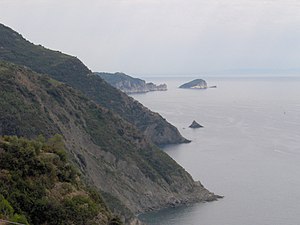
Tinetto
Tinetto er den lille ø bagest i billedet, her set fra Palmaria
Tinetto er en italiensk ø i det liguriske hav i den østligste del af Ligurien syd for øen Tino, som den kun er adskilt fra ved et smalt stræde. I 1997 blev øen sammen med Cinque Terre, Portovenere og de to naboøer, Palmaria og Tino optaget på UNESCOs verdensarvsliste. Øen er ubeboet og er ikke meget mere end et klippeskær. Til trods for dette findes der flere rester af bygninger, bl.a. et kloster fra 6. århundrede og en kirke fra 11. århundrede. På øen lever et firben, pordacis muralis tinettoi, der er endemisk for øen.